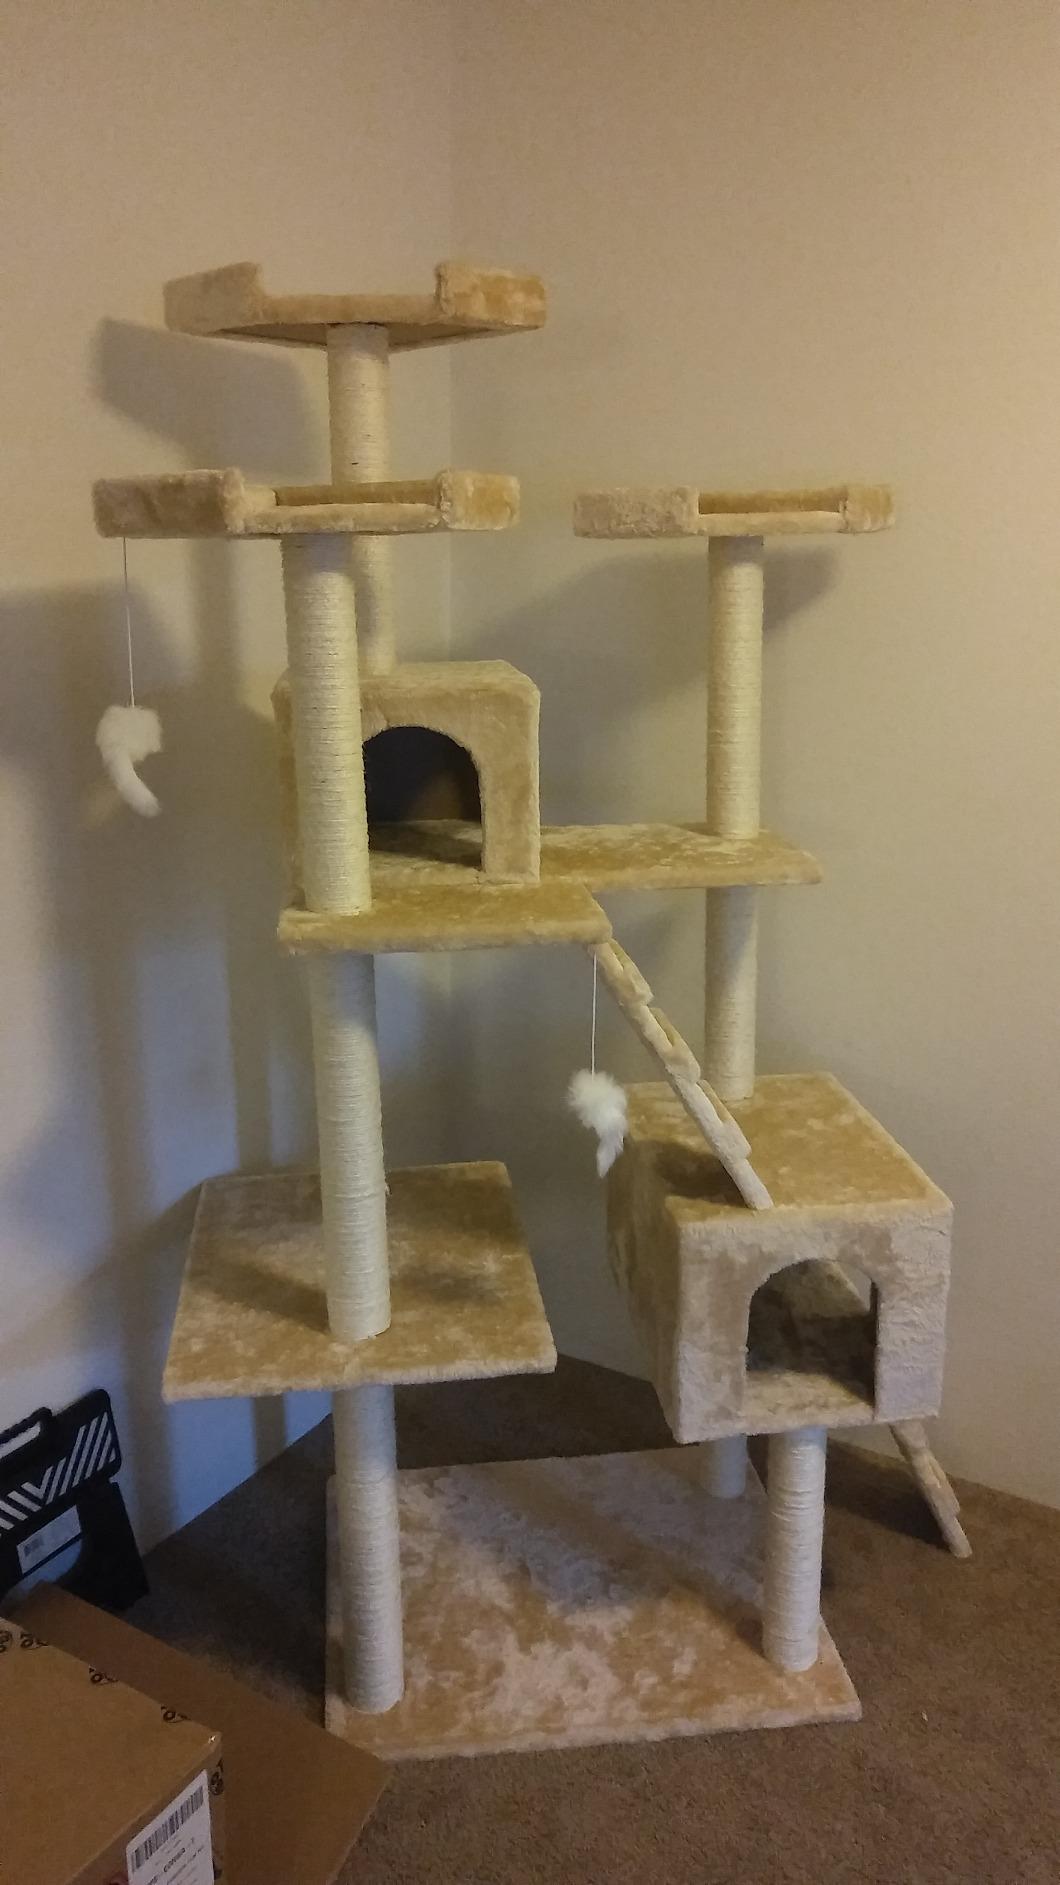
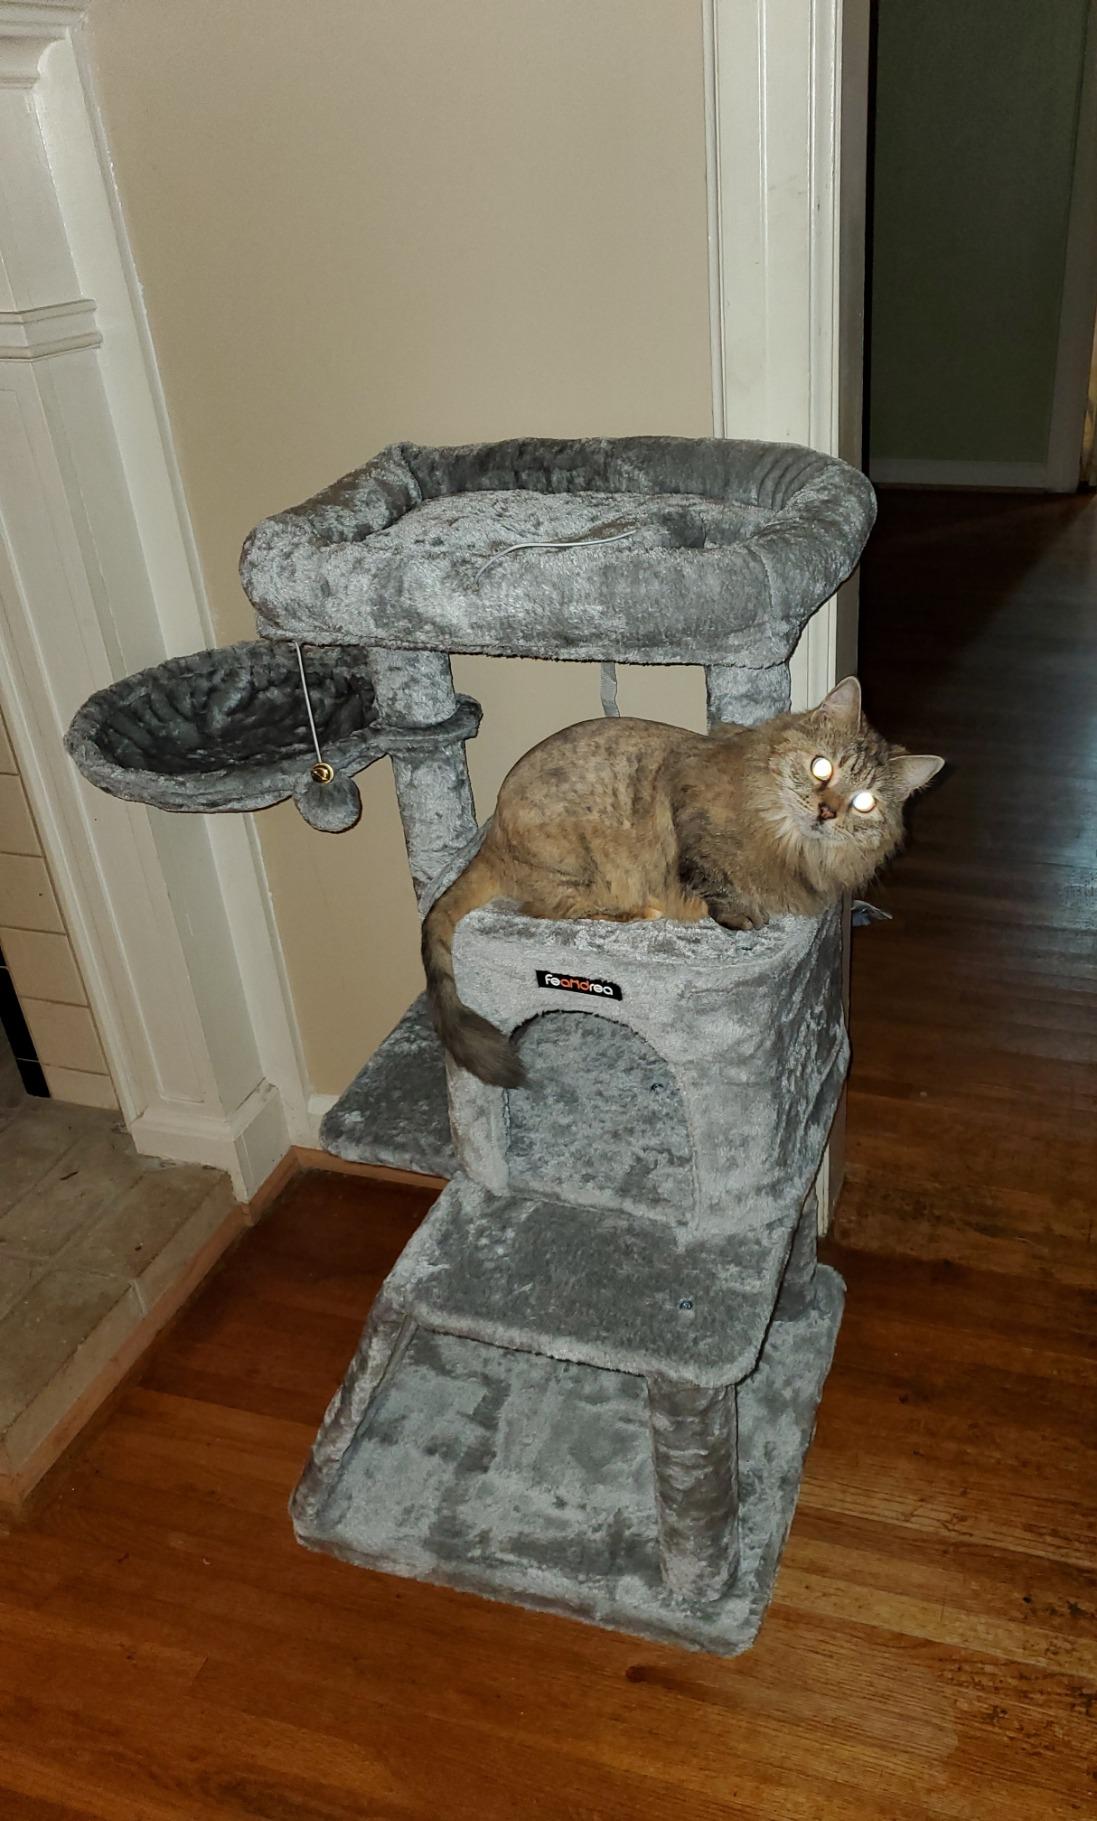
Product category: items_cat tree
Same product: no